Harold Ramis

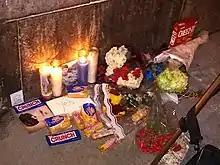
A memorial to Ramis at the Firehouse, Hook & Ladder Company 8 firehouse, where "Ghostbusters" was filmed

In May 2010, Ramis contracted an infection that resulted in complications from autoimmune inflammatory vasculitis and lost the ability to walk. After relearning to walk he suffered a relapse of the disease in late 2011.